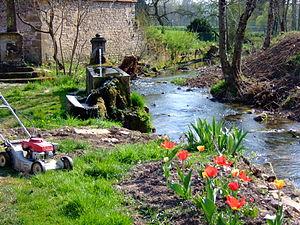
Tignécourt est une commune française située dans le département des Vosges en région Grand Est.